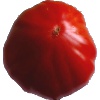
Label: Tomato 3